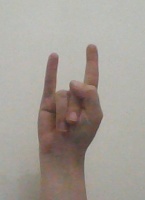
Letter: la